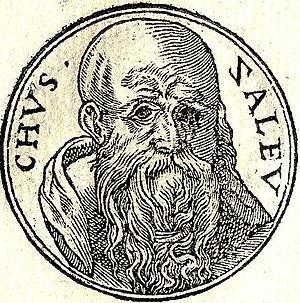
Zaleucos de Locres ou Zaleucus est un législateur mythique grec des Locriens Épizéphyriens du VIIᵉ siècle av. J.-C. Les auteurs antiques lui attribuent la législation qui sera en vigueur dans la cité de Locres pendant l'Antiquité. Érigée en modèle par les philosophes classiques, la législation locrienne serait à l'origine de l'exceptionnelle stabilité politique de cette cité de Grande-Grèce.